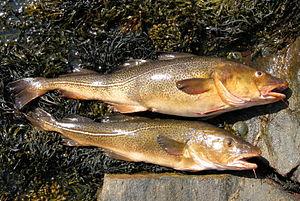
Kaffistova est à l’origine un café associatif et culturel spécifique à la Norvège du début du XXᵉ siècle lié à l’exode rural, le monde paysan, les métiers de l’artisanat d’art ou domestiques et la promotion de la langue nynorsk. D’un café associatif, lieu de rencontre de la jeunesse rurale ou paysanne en milieu urbain dans toute la Norvège, elle est devenue une enseigne de restauration qui existe aujourd’hui encore, notamment celle d’Oslo qui s’est concentrée sur le créneau du petit déjeuner et du lunch dans un cadre décontracté modernisé ayant certes totalement perdu la vocation folkloriste de la kaffistove originelle mais se définissant toujours par une cuisine norvégienne quelque peu améliorée pour un public renouvelé. Environ 130 kaffistover furent fondés à 90 endroits différents sur l’ensemble du territoire norvégien, dont six établissements à Oslo.